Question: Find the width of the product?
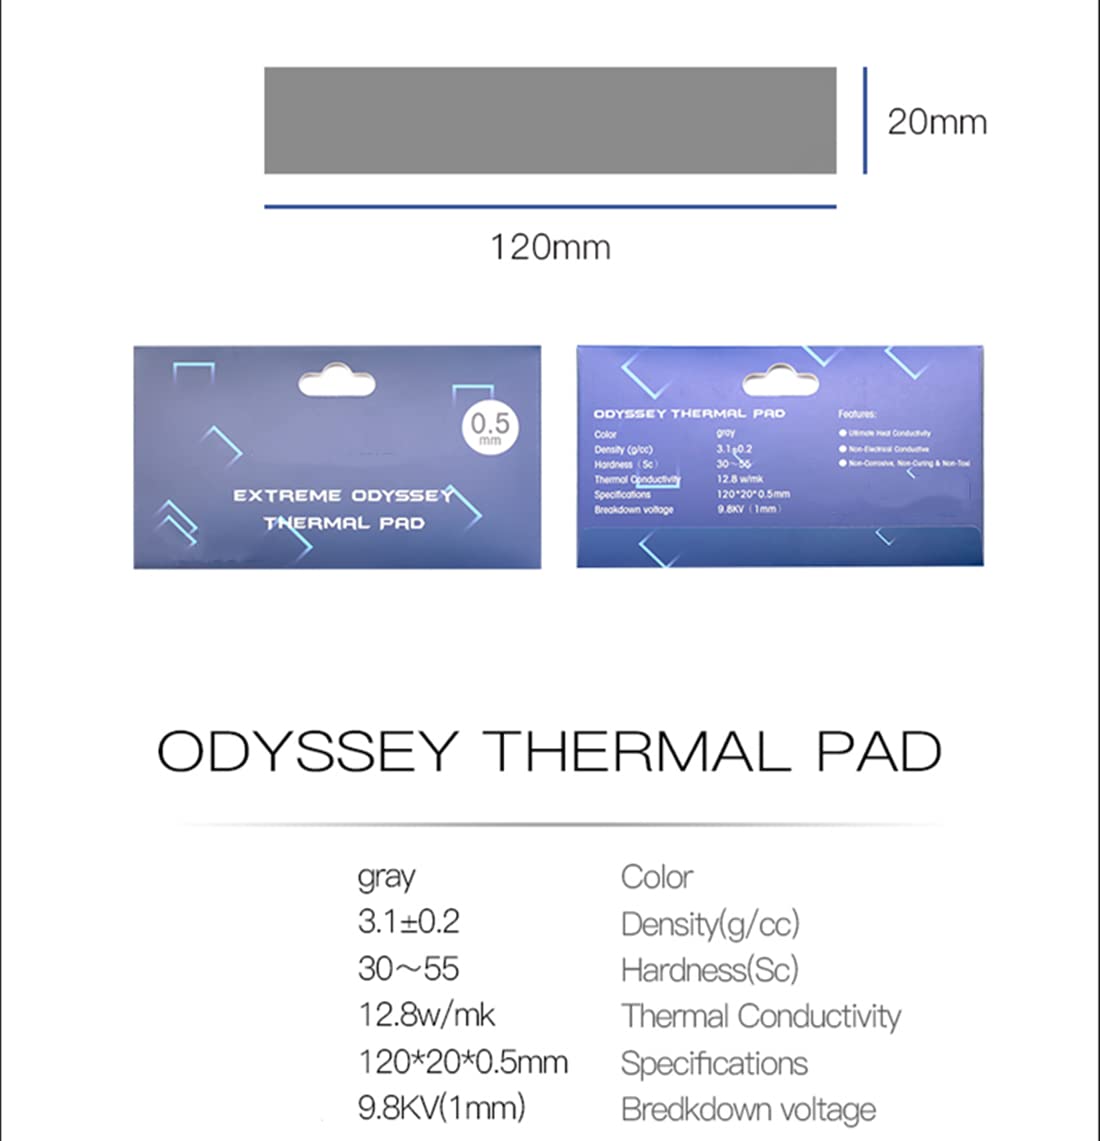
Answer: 30.0 millimetre